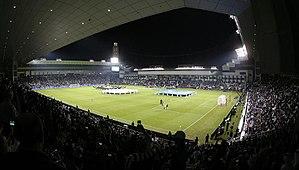
La Coupe du monde des clubs de la FIFA 2019 est la 16ᵉ édition de la Coupe du monde des clubs de la FIFA. Elle se tient au Qatar pour la première fois de son histoire. Le pays organisateur a été choisi en juin 2019 par la Fédération internationale de football association.